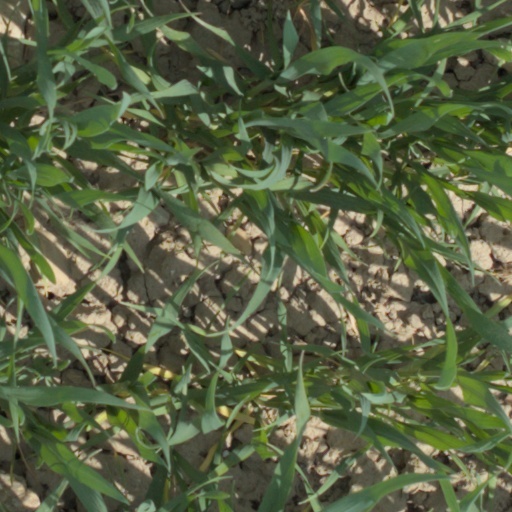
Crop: wheat